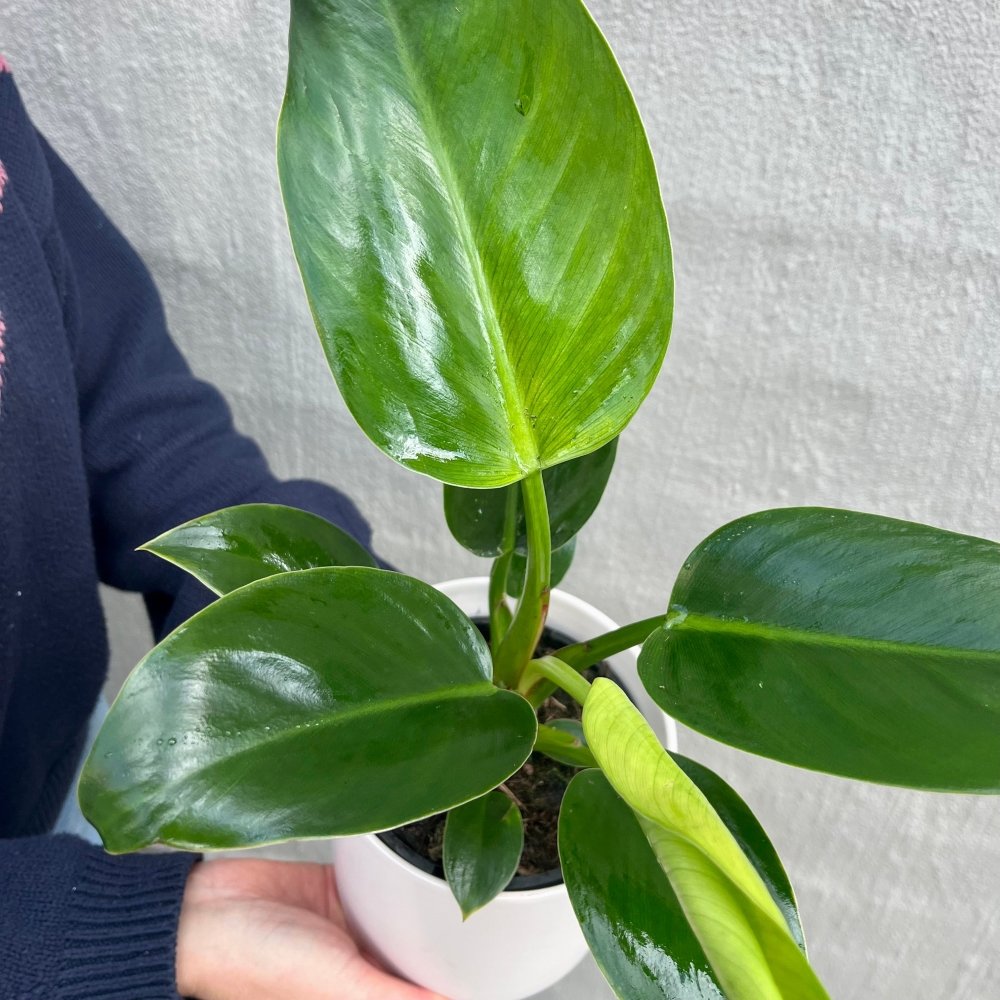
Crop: apple
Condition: mosaic_virus